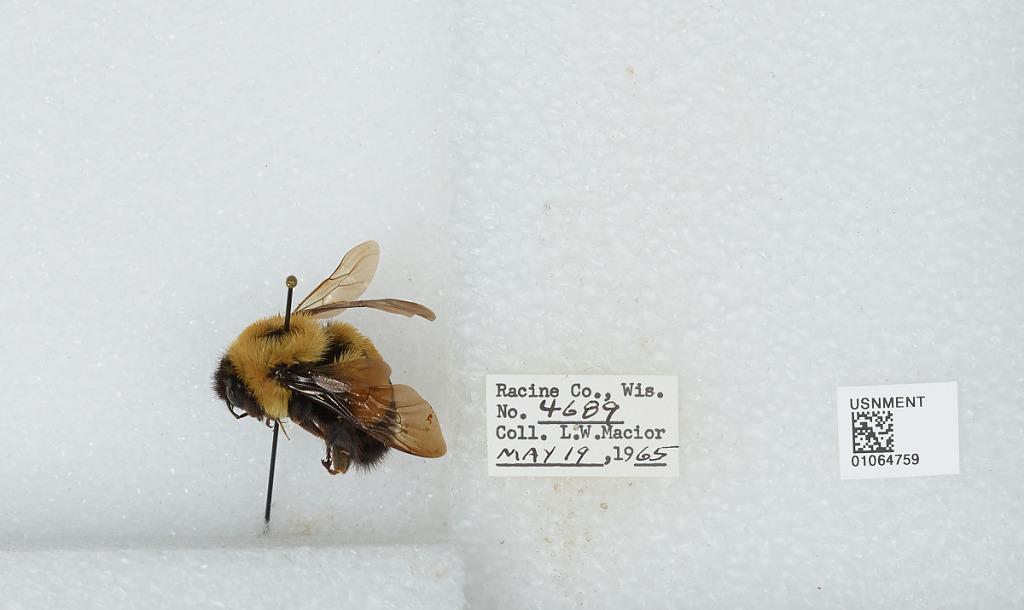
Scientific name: Bombus (Bombus) affinis Cresson
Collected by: L. Macior
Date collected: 1965-5-19
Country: United States
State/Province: Wisconsin
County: Racine
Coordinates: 42.78, -87.76